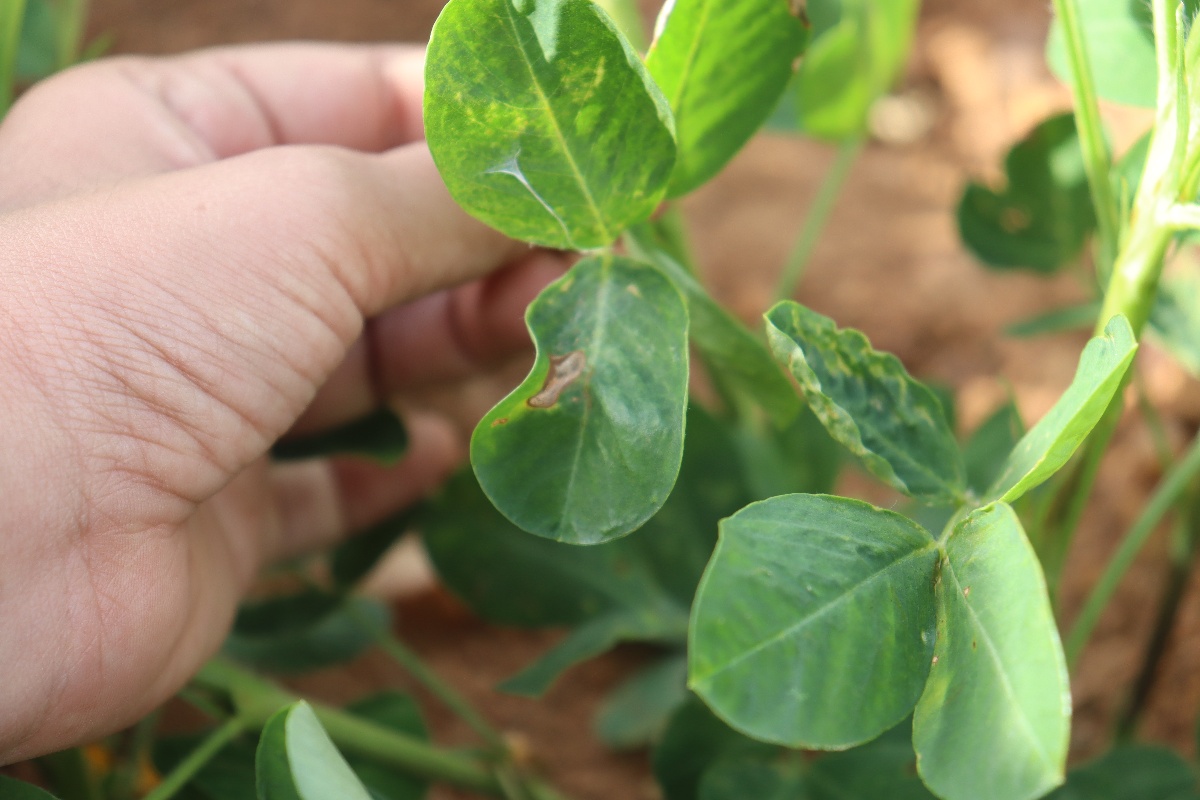
Label: early_leaf_spot